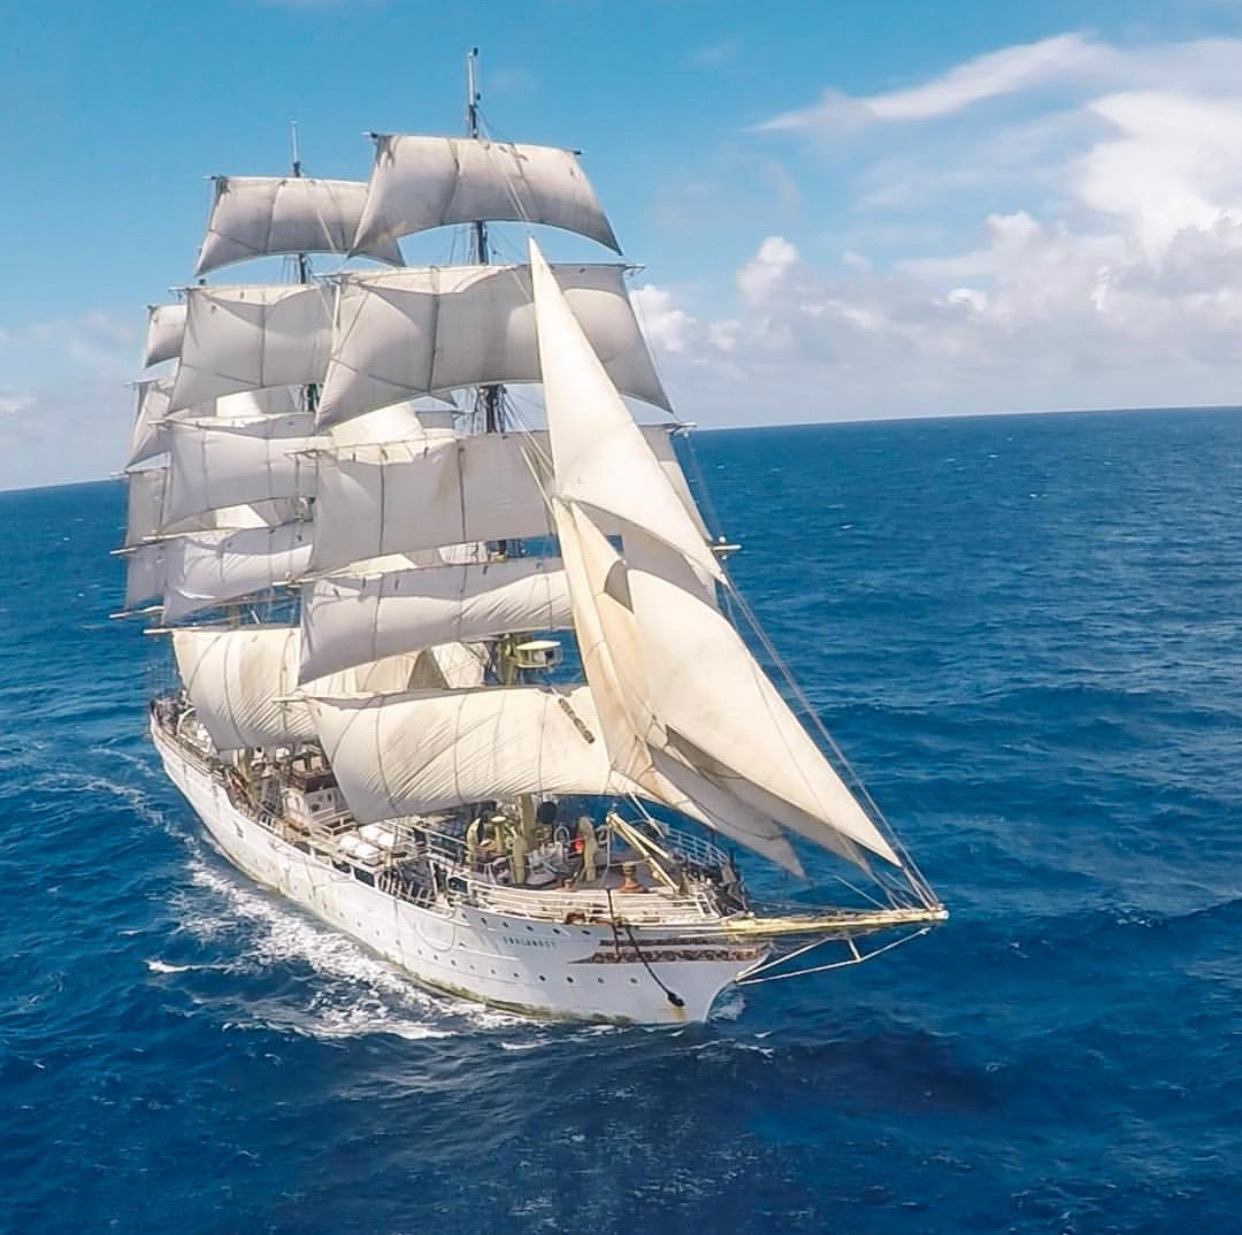
Vehicle type: Ships